Apponyi family

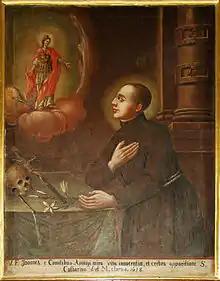
Apparition of Catherine of Alexandria to János Apponyi (1618)

János is said to have joined the Franciscan order as a young nobleman and to have had a vision of Saint Catherine of Alexandria, in 1617 or 1618. Tradition has that he died shortly afterwards, after his family refused to acknowledge his religious vocation. In his memory, Count Kristóf Erdődy founded a monastery dedicated to Saint Catherine in Dejte (now Dechtice) in 1618. The monastery, today known as Katarínka, was dissolved in 1786 by Joseph II but its ruined church still stands.